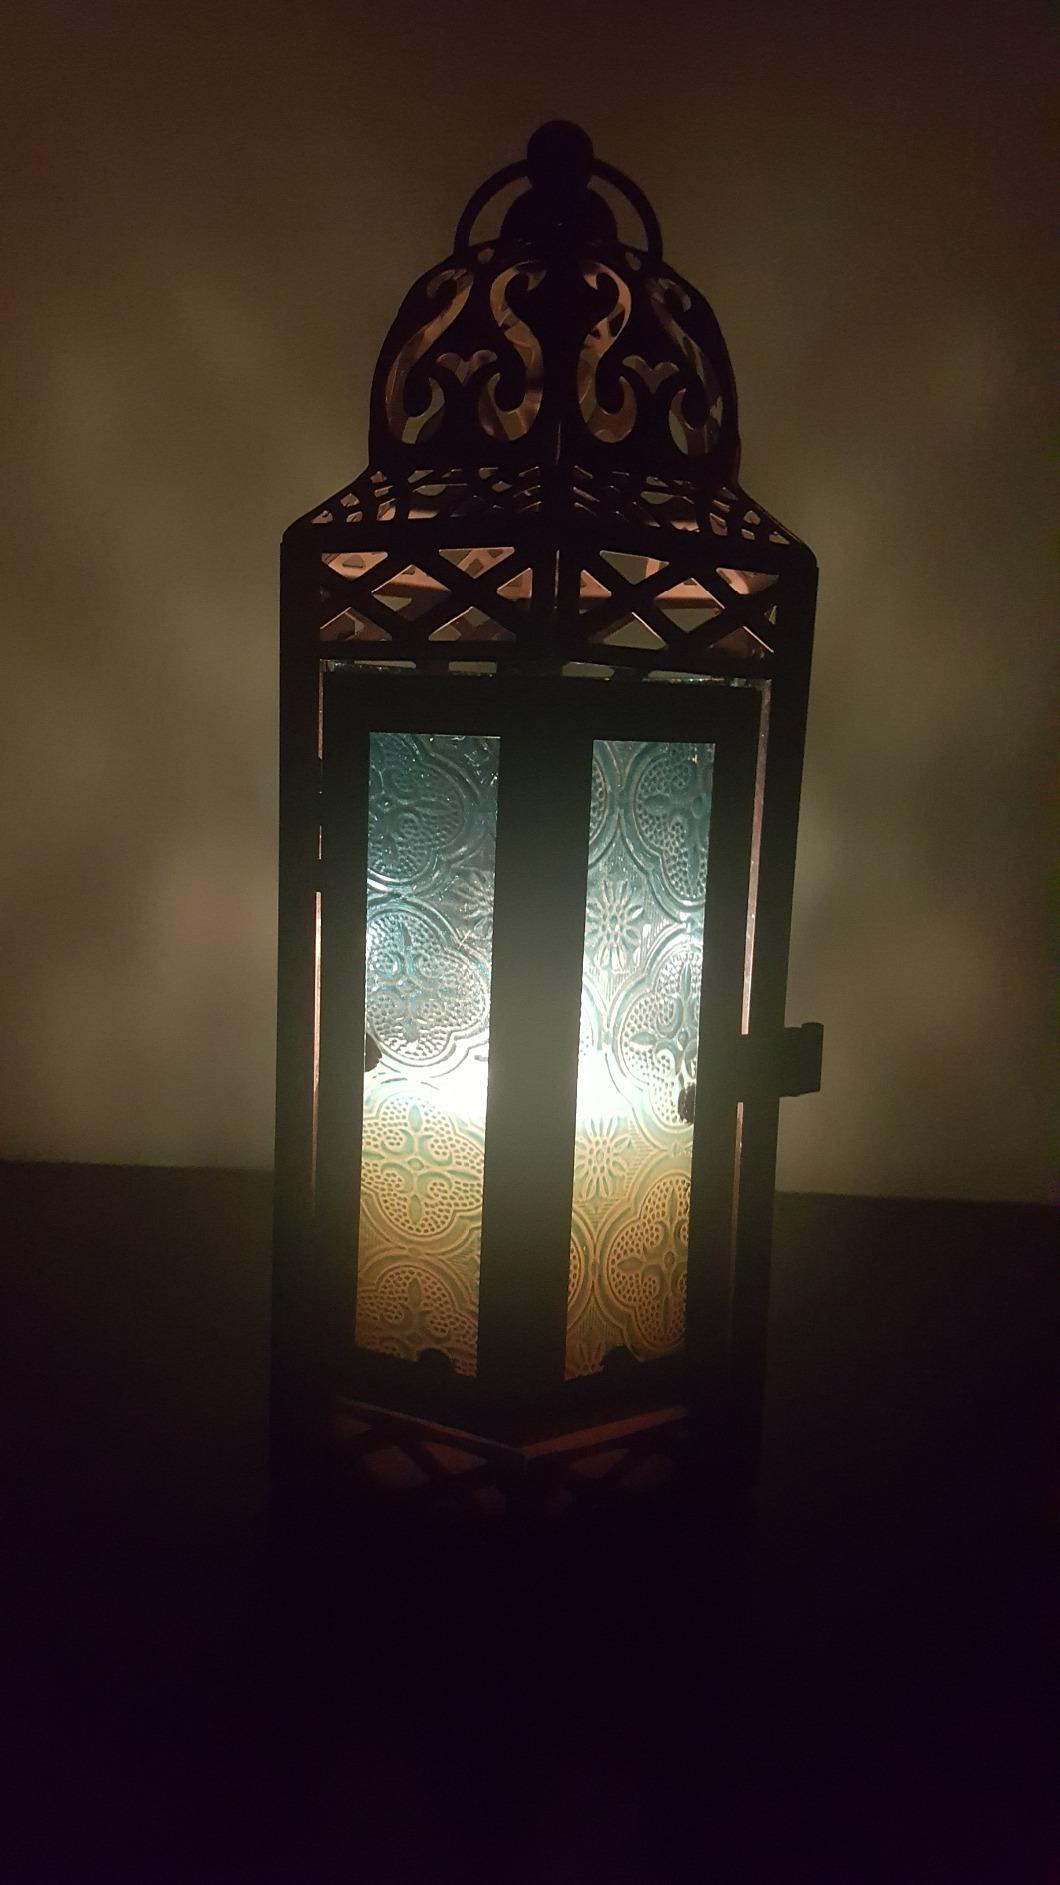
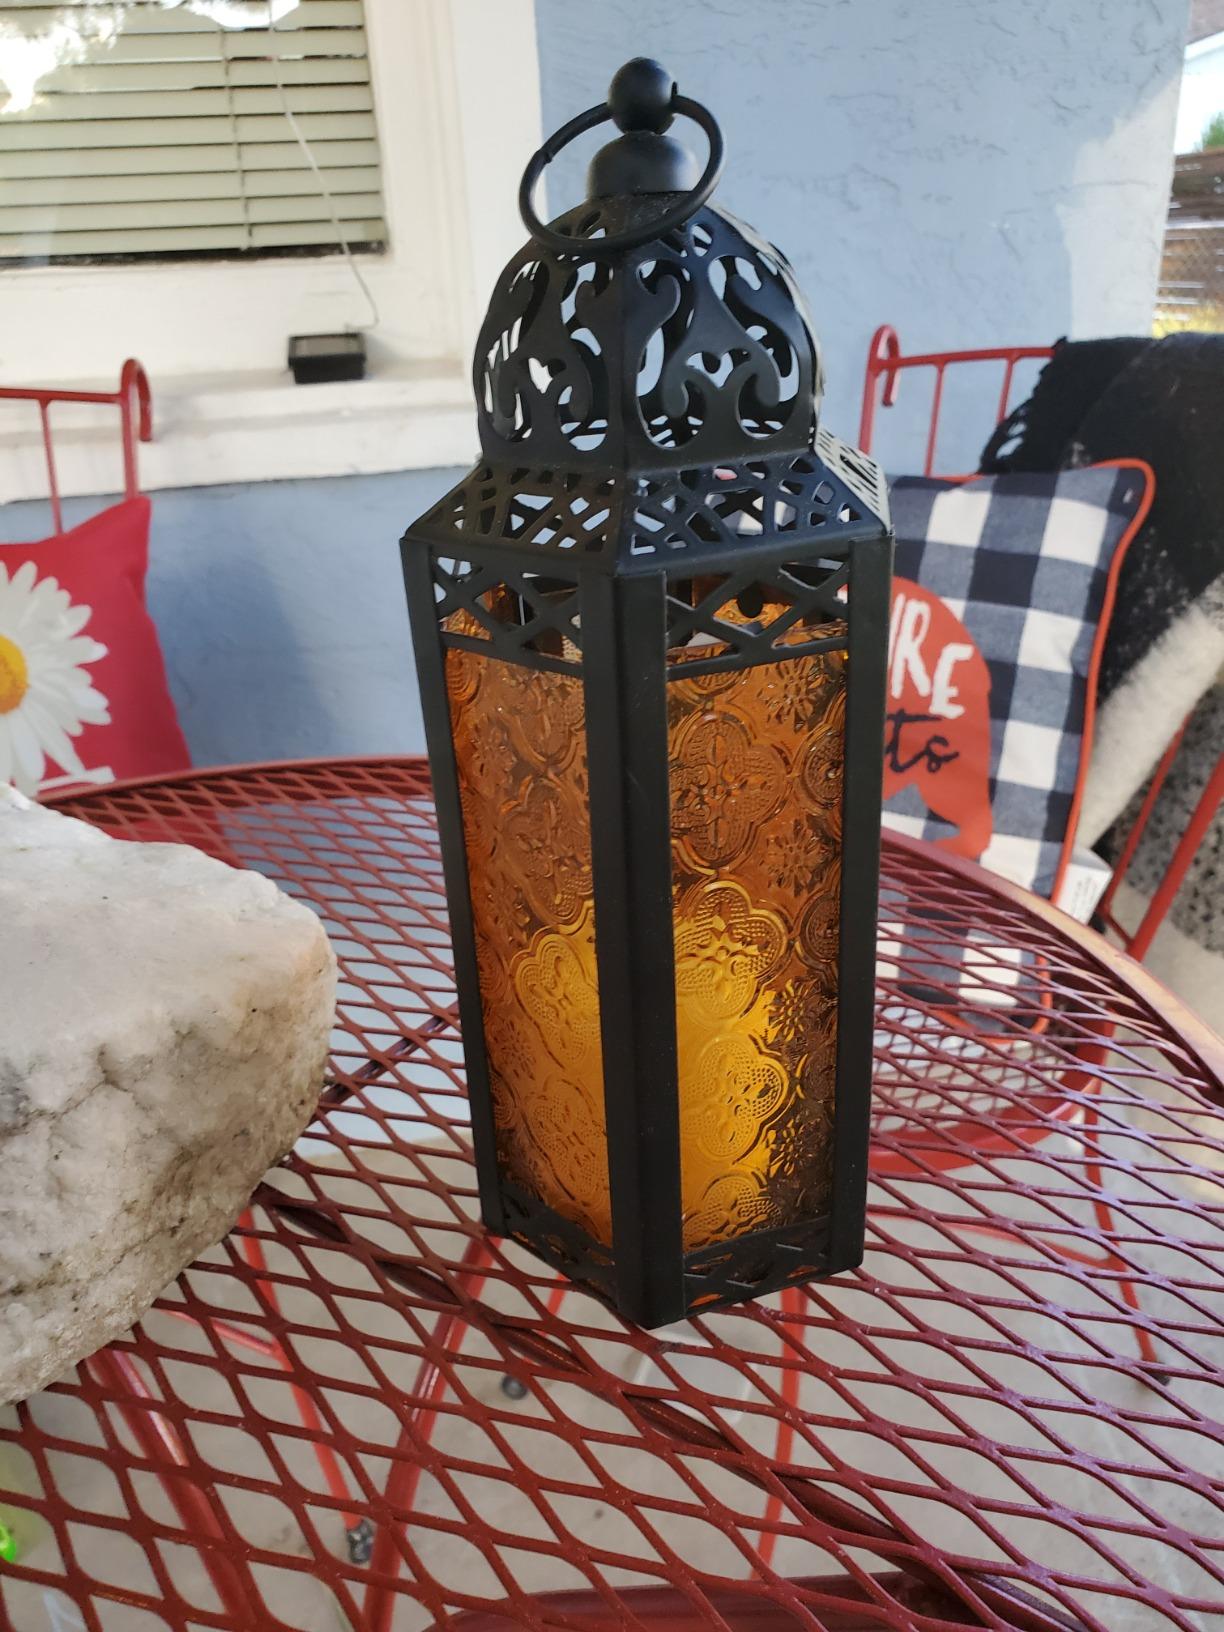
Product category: lantern
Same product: no